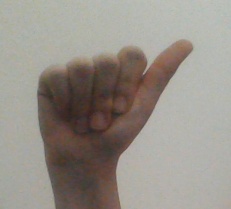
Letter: dhad